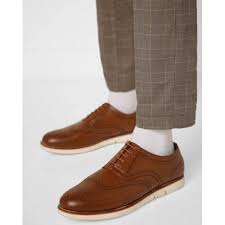
Label: Brogue